Mount Emily Lumber Company

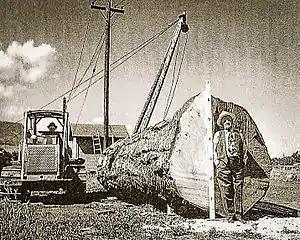
August Stange stands next to a log at the Mount Emily Lumber Company, 1922.

Early in the 20th century August H. Stange, owner of the Stange Sash, Door, and Blind Company in Merrill, Wisconsin, began to understand that the forests around Merrill could no longer support his need for lumber. For economic reasons, loggers had clear-cut their land without reforestation, and the demand for timber was approaching its supply. On average, the Merrill plant needed 125,000 board feet of lumber each day. Stange may also have known that the United States Forest Service had begun to award large timber contracts to lumber companies in the Pacific Northwest. For example, the Oregon Lumber Company would soon receive an award of sale of 124 million board feet of lumber in 1916.